Alfonza W. Davis

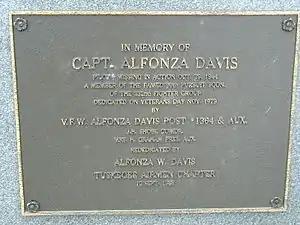
Flagpole plaque for Alfonza Davis outside of the Great Plains Black History Museum.

The Alfonza W. Davis Chapter of Tuskegee Airmen was founded in Omaha in 1988 to conduct historical research and document the "pioneering men and women in military aviation, who served our country, fighting two wars—one against enemy military forces and the other against racism at home and abroad." In 2013, Omaha Public Schools named their newest middle school, located at 8050 North 129th Avenue (near 132nd and State Streets), after him.